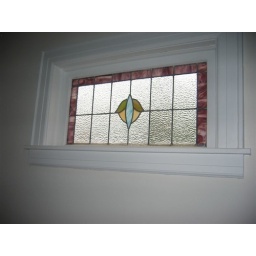
stained glass window in FLoor DR